2022 AFL Grand Final

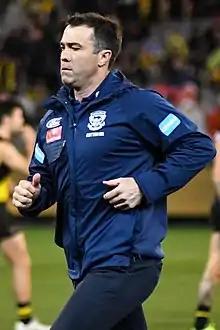
Winning coach Chris Scott

Geelong veteran Tom Hawkins kicked the first behind in the opening minute of the match. Geelong dominated play and territory through the first ten minutes while Sydney managed to hold them out from scoring again, until the tenth minute, when Hawkins snatched the ball straight out of a boundary throw-in ruck contest and snapped the opening goal. Five minutes later, Hawkins scored his second goal in exactly the same way, and Geelong led by 13 points. Sydney won the ensuing centre clearance, ending with Will Hayward scored Sydney's first goal from a crumbing snap shot in the 17th minute. Thereafter, Geelong dominated the quarter. The Cats kicked three goals in the next five minutes: Mark Blicavs (19th minute) with a set shot from 25m, and Isaac Smith (20th minute and 22nd minute) with two crumbed goals on the run. Geelong generated six more shots in the quarter, for 1.4 (10), only Brad Close managing to kick a goal from a 40m set shot in the 27th minute.